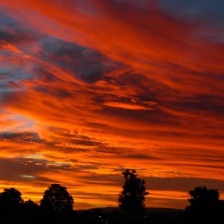
Cloud type: Altostratus